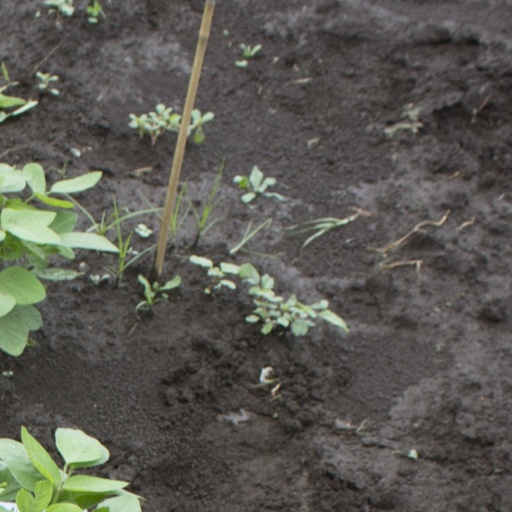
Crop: soybean